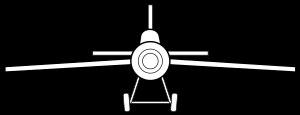
En aéronautique, le dièdre est l'angle formé par le plan de chaque aile et le plan horizontal.